Lancelet

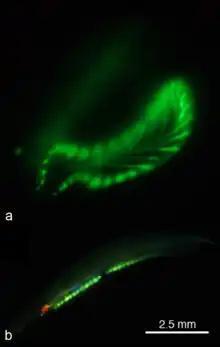
Green fluorescence in Lancelets. (a. "Branchiostoma floridae" GFP near the eye spot and in the oral tentacles.) (b. "Asymmetron lucayanum" green fluorescence in the gonads.)

Lancelets naturally express green fluorescent proteins (GFP) inside their oral tentacles and near the eye spot. Depending on the species, it can also be expressed in the tail and gonads, though this is only reported in the "Asymmetron" genus. Multiple fluorescent protein genes have been recorded in lancelet species throughout the world. "Branchiostoma floridae" alone has 16 GFP-encoding genes. However, the GFP produced by lancelets is more similar to GFP produced by copepods than jellyfish ("Aequorea victoria").